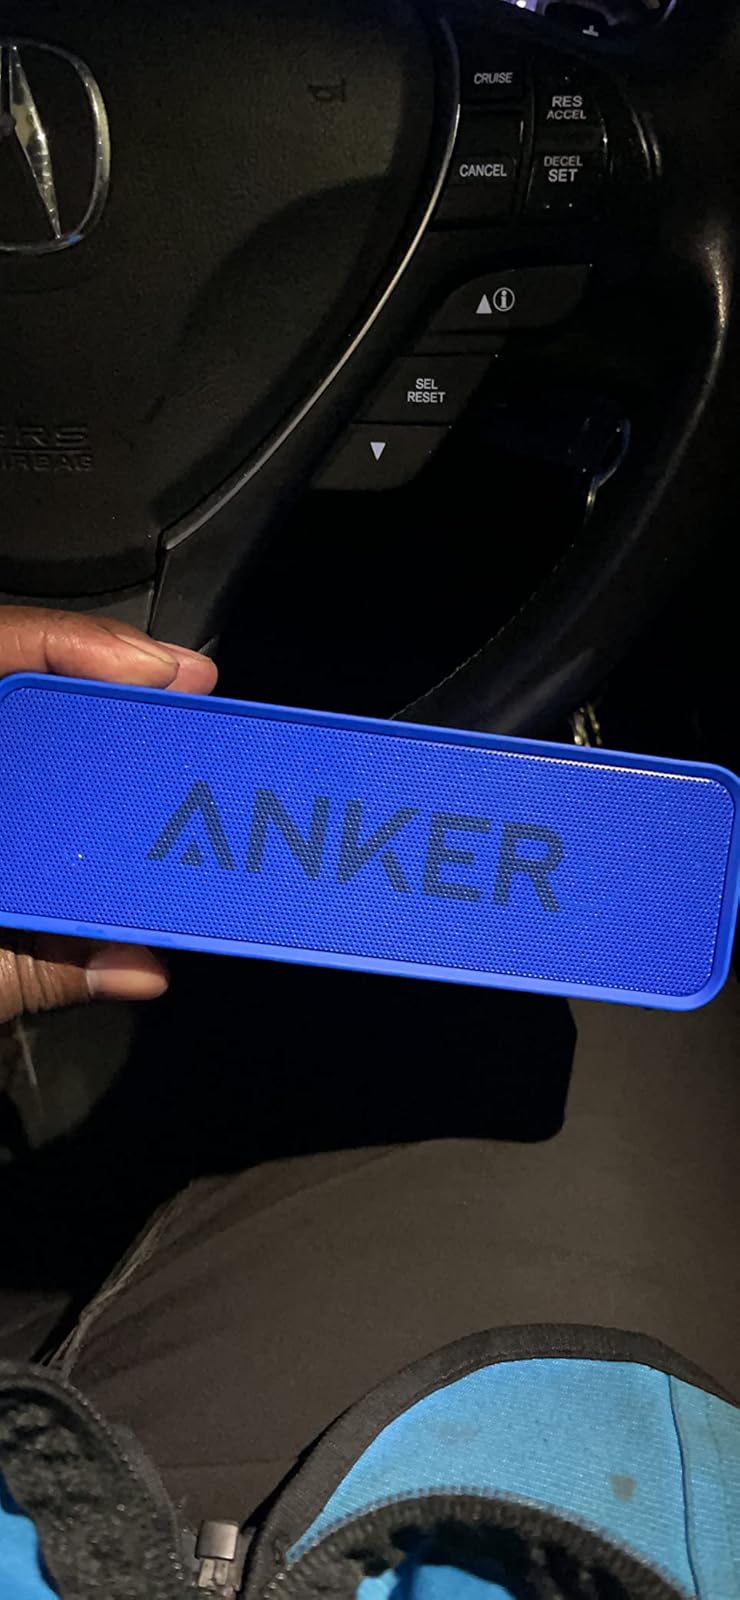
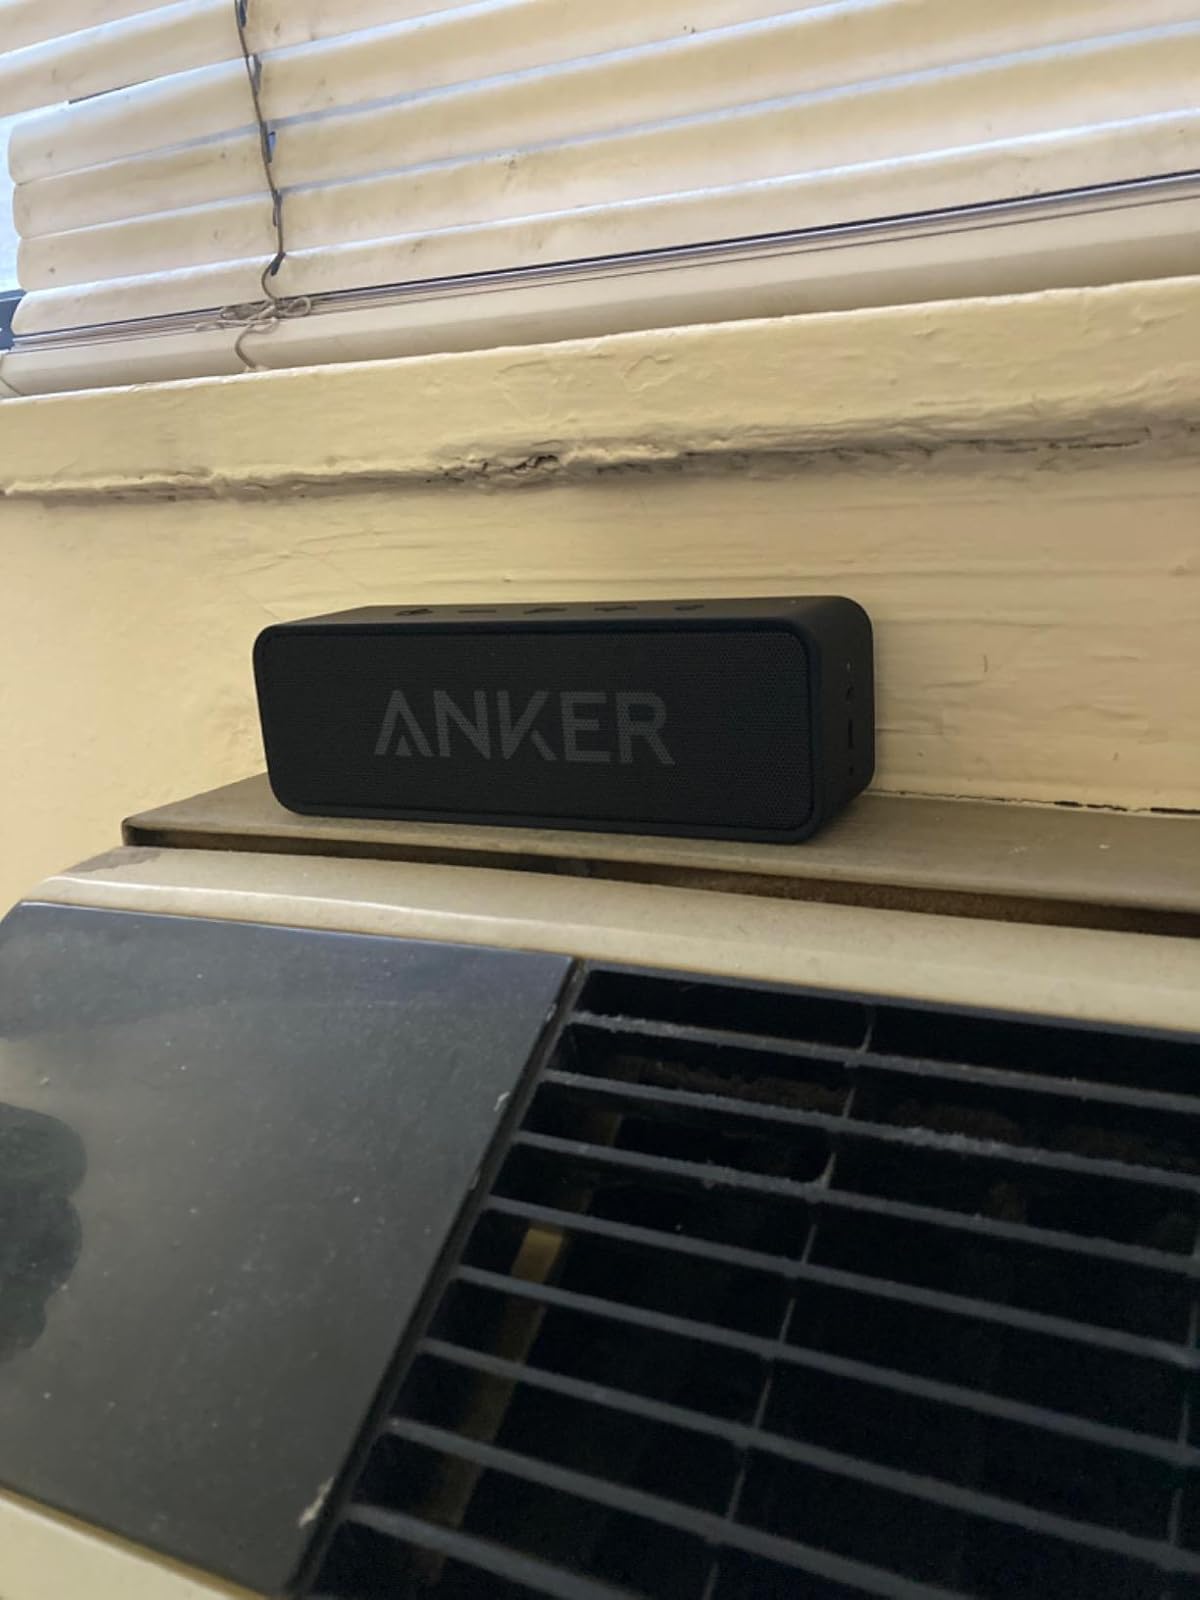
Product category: speaker
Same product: no